Harshitha Samarawickrama

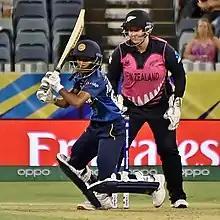
Madavi batting for Sri Lanka during the 2020 ICC Women's T20 World Cup

Harshitha Samarawickrama (Sinhala: හර්ෂිතා සමරවික්‍රම, ; born 29 June 1998) is a Sri Lankan cricketer who plays for Sri Lanka's national women's team.